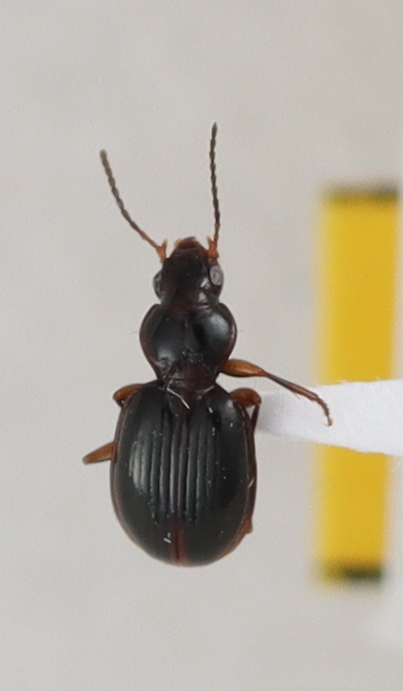
Scientific name: Mecyclothorax konanus
Plot: 6
Trap: E
Collected: 20191009